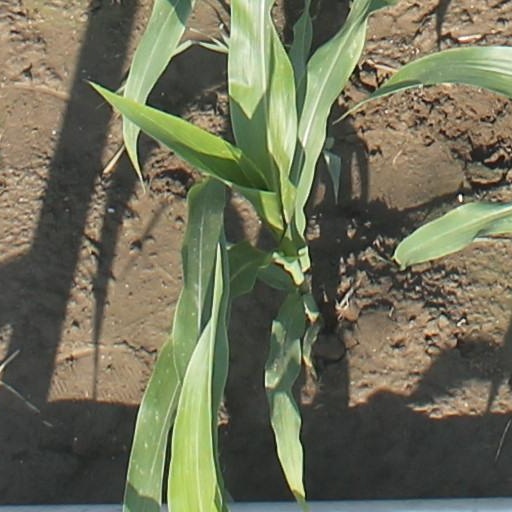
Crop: maize; corn